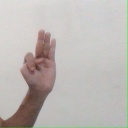
अक्षर: भ